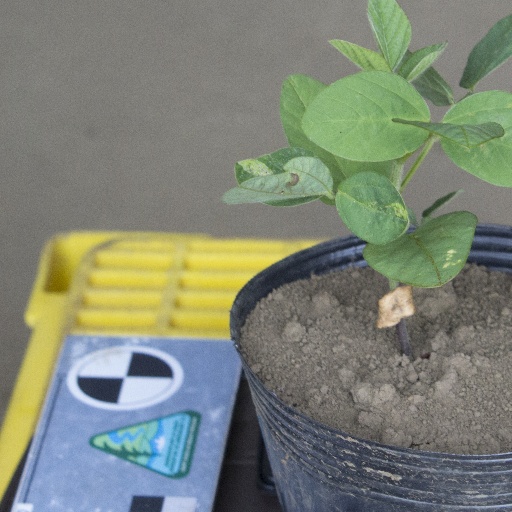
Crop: soybean